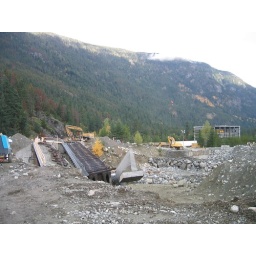
Two railway bridges and the highway bridge were damaged by the high flows.